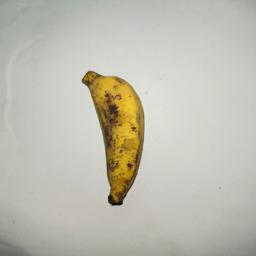
Banana variety: Bangla Kola